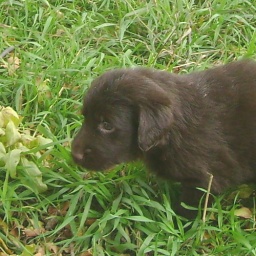
Walking in the wet grass was loads of fun and all those new scents kept this little girl focused